Dyro

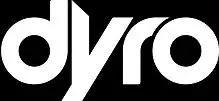
Dyro logo

He started learning FL Studio and making music in his bedroom under the name Dyro. After being discovered by Laidback Luke on a forum, Dyro was one of the first artists signed to Revealed Recordings, which had been founded by Dutch DJ Hardwell in 2010. Revealed released Dyro's single "Daftastic" in 2011, and around that time Dyro also released singles on labels such as Mixmash Records, Spinnin' Records, and Strictly Rhythm. In 2012 he collaborated with Dannic on mixing "The Sound of Revealed 2012" compilation album. Also in 2012 Dyro's track "Top of the World" was released on Afrojack's Wall Recordings label, with Afrojack mixing the track into a number of live sets.